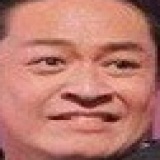
diễn viên Mã Cảnh Đào